Describe the emotion expressed in this image:  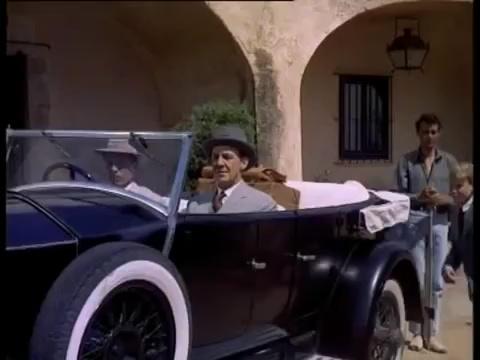
This person displays Fear, valence and arousal with high intensity.